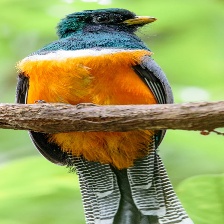
Species: RED NAPED TROGON
Scientific name: HARPACTES KASUMBA